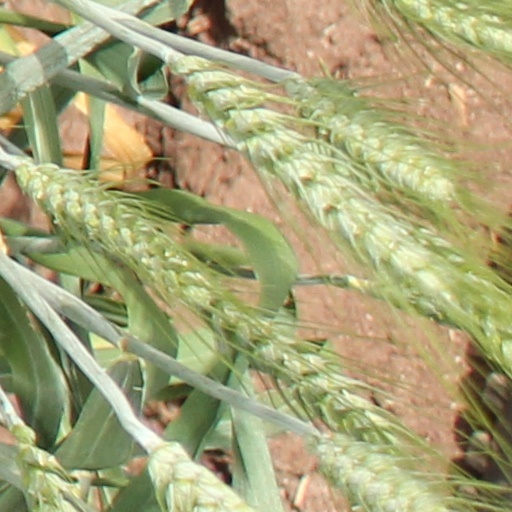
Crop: wheat